Abdulrahman Akkad

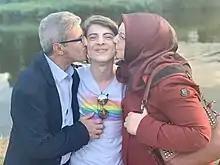
Akkad and his parents (2020)

Akkad is an openly gay activist in the MENA region, especially in Syria, and the German media described him as a "hated figure" in the Arab world.